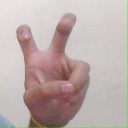
अक्षर: ई